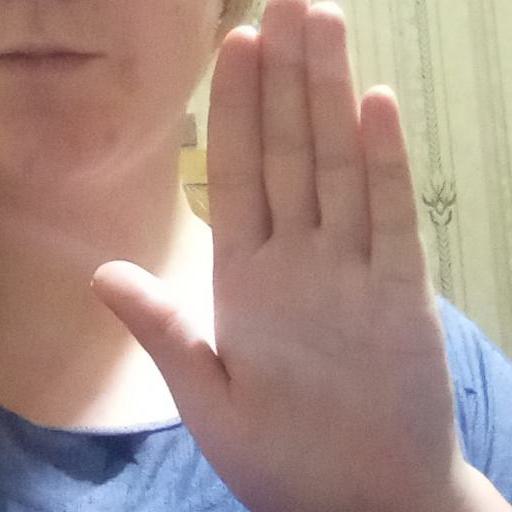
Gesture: stop